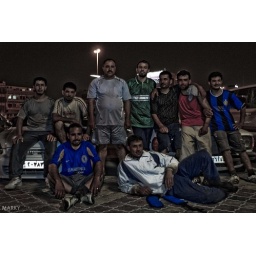
Foot ballers at the foot ball field near the Doha Airport